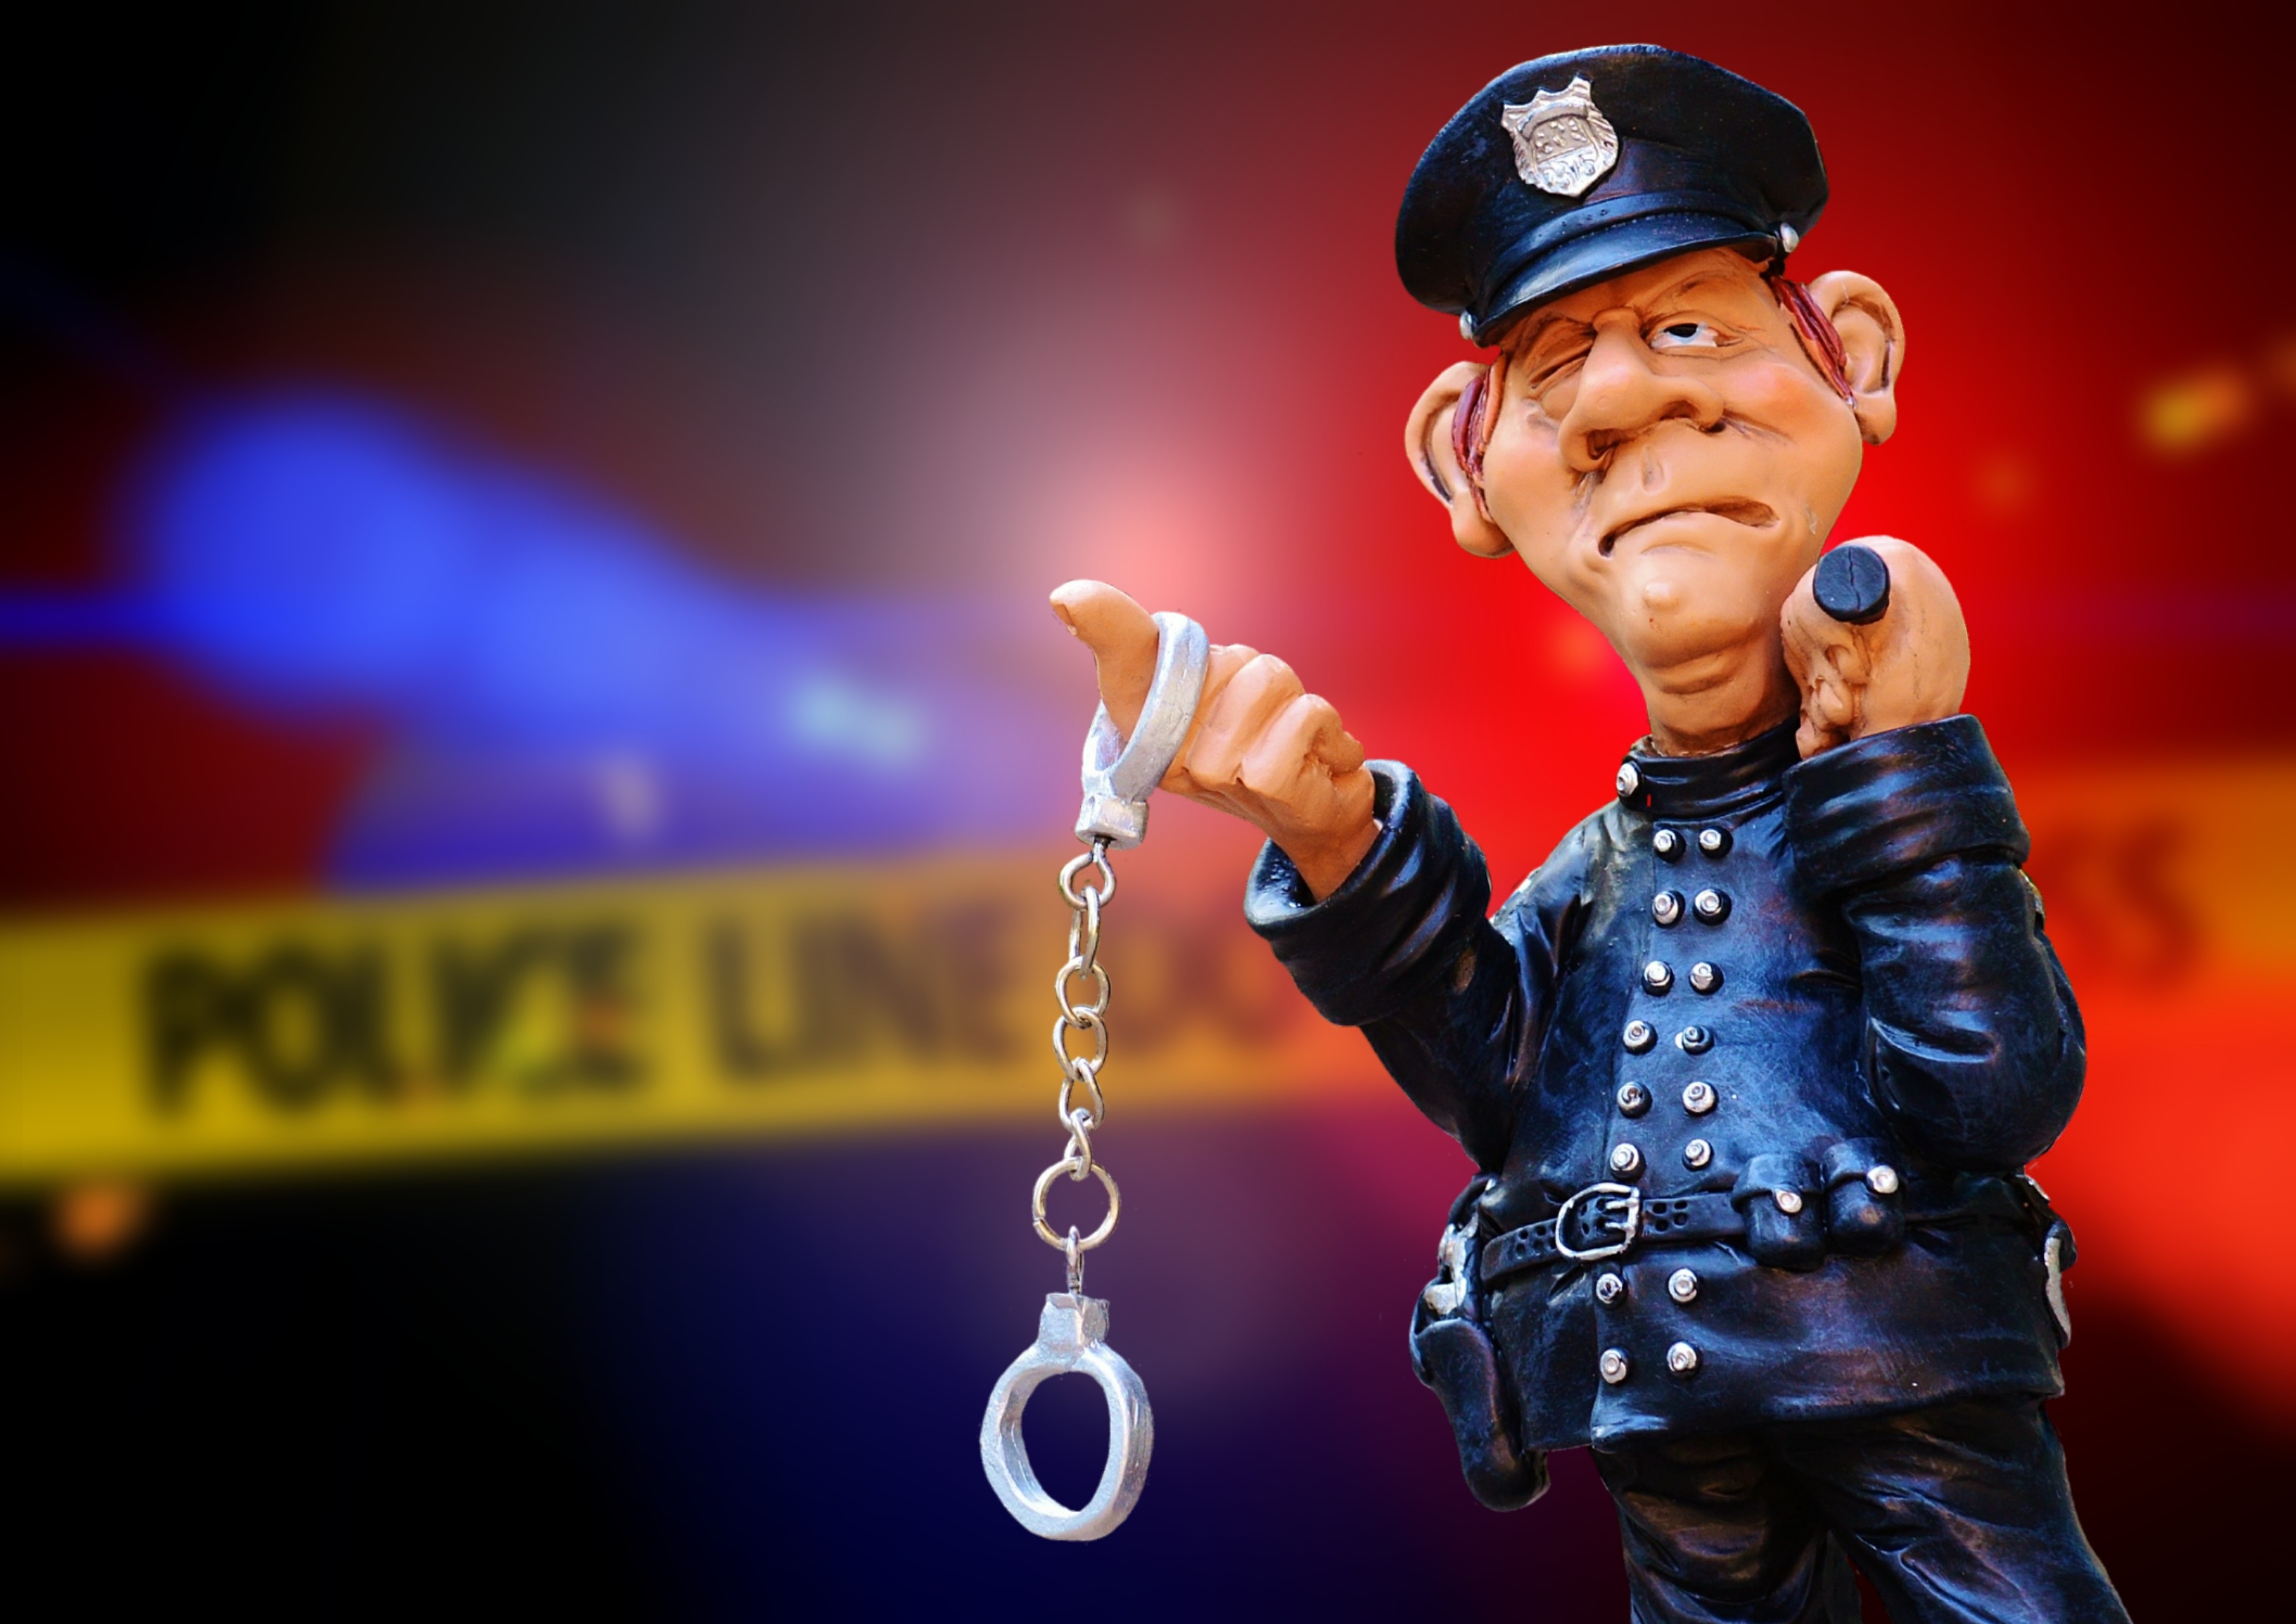
person, music, stage, blood, performance, singing, discovery, police, guitarist, crime, cop, victims, entertainment, did, traces, arrest, blue light, handcuffs, investigation, crime scene, criminal case, capital crimes, offence